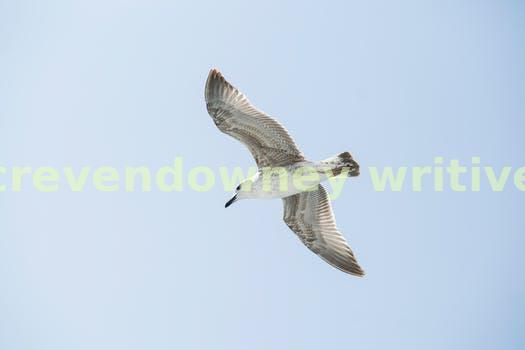
Label: Watermark